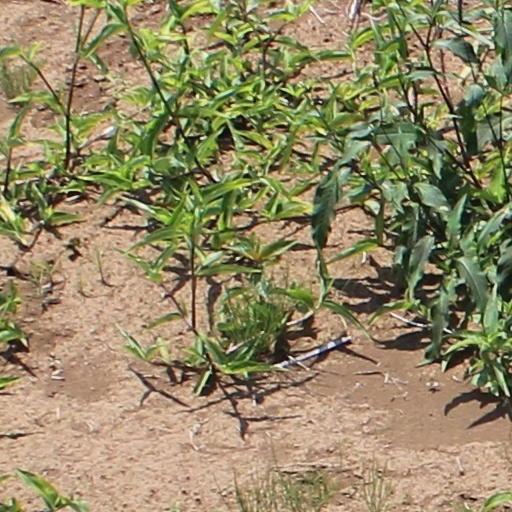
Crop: wheat